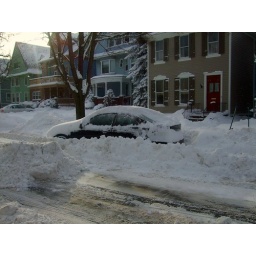
Mike's car stuck in the snow. The plows that clean the street make walls of snow that trap small, unsuspecting cars.